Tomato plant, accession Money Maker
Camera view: vertical (180 deg); turntable rotation: 60 degrees
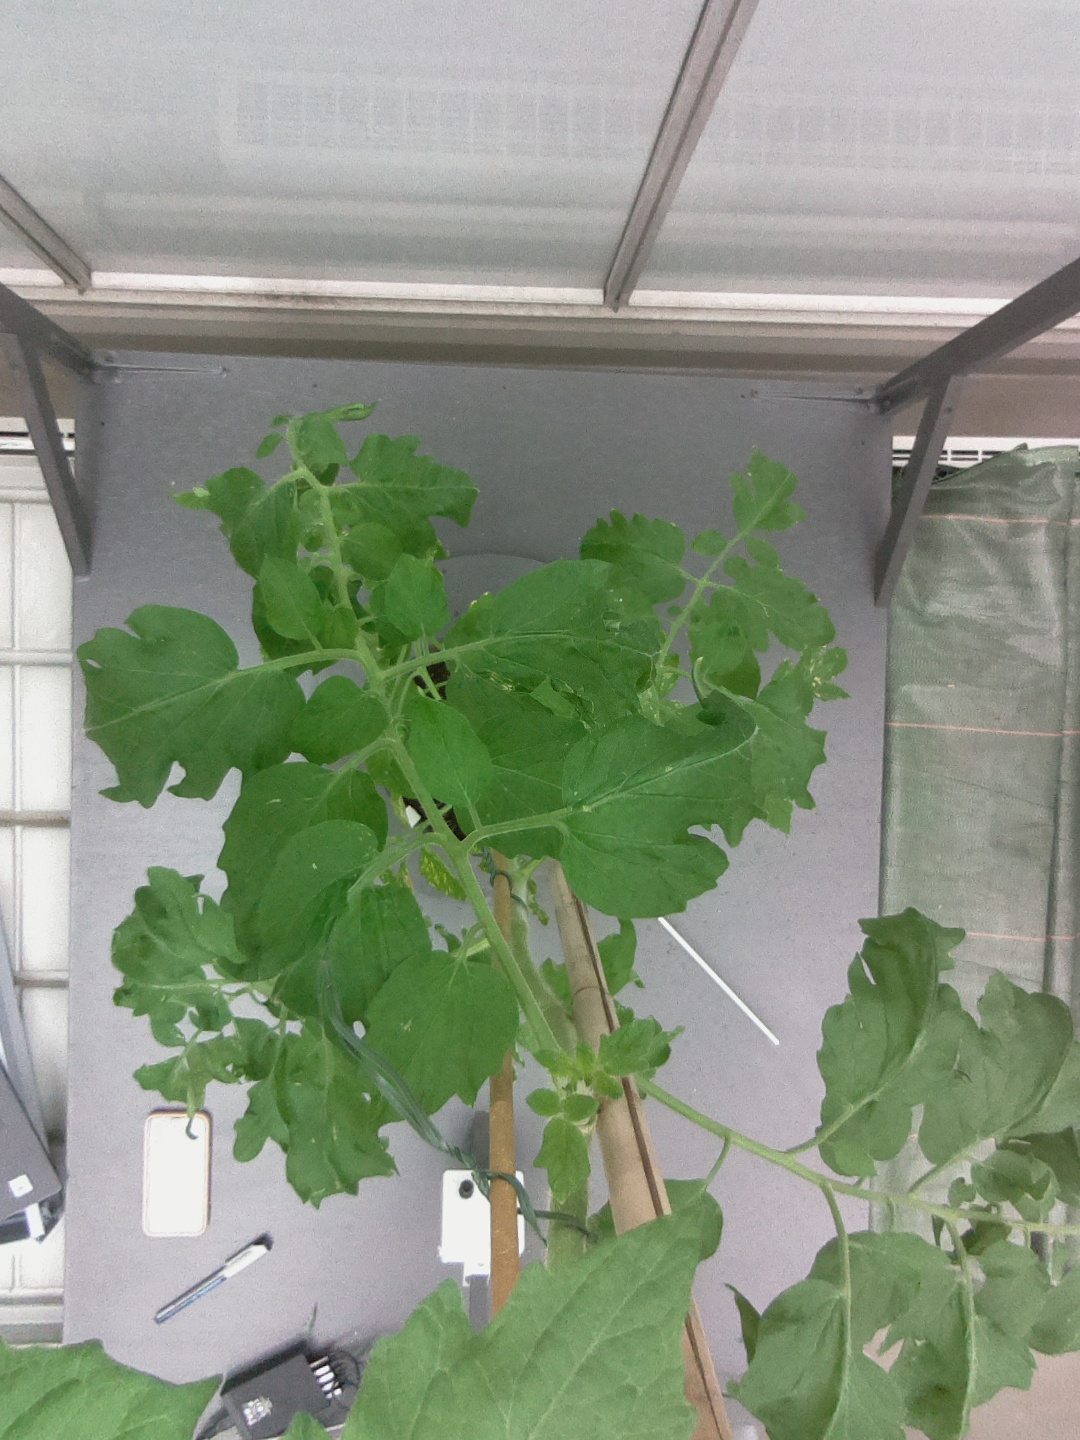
BBCH growth stage 70: Fruits at the main stem or branches visibles